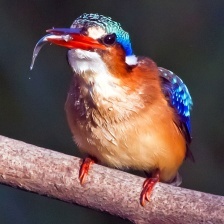
Species: MALACHITE KINGFISHER
Scientific name: CORYTHORNIS CRISTATUS